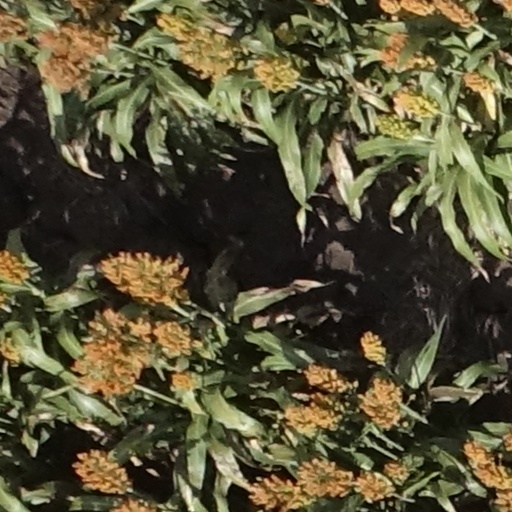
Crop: sorghum